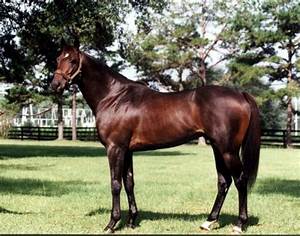
Label: cavallo